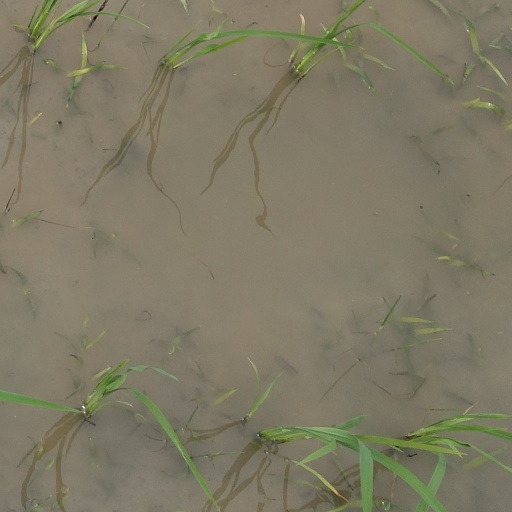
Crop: rice